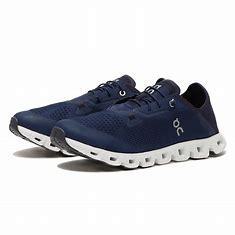
Brand: ON
Model: Cloud